Sulbing

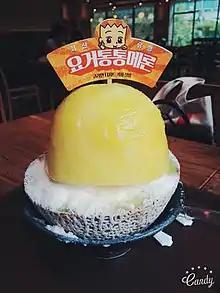
Melon favor in Sulbing

Sulbing, is a dessert cafe chain based in South Korea. As of 2014, the chain had over 490 retail stores in South Korea.